Portuguese India Armadas

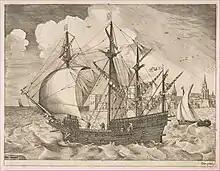
Engraving of a Portuguese carrack, by Frans Huys circa 1555. Identifiable by the armillary sphere it flies as a banner

According to historian Oliveira Martins, of the 806 naus sent on the India Run between 1497 and 1612, 425 returned safely to Portugal, 20 returned prematurely (i.e. without reaching India), 66 were lost, 4 were captured by the enemy, 6 were scuttled and burnt, and 285 remained in India (which went on to meet various fates of their own in the East.)